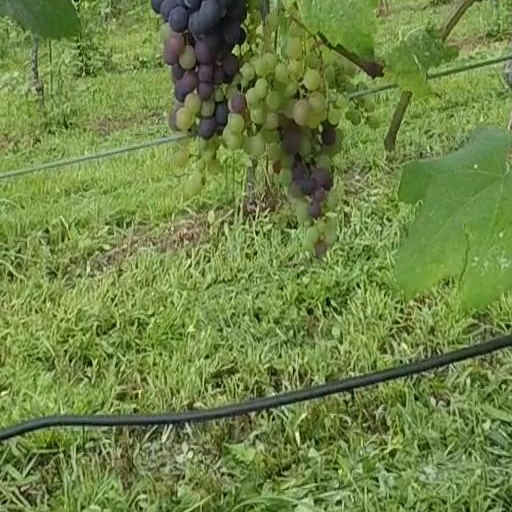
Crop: grape